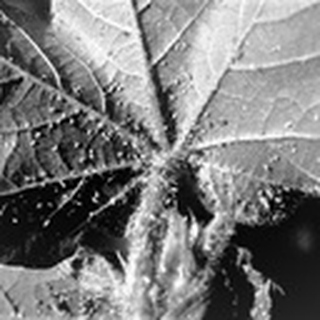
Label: cotton_aphids